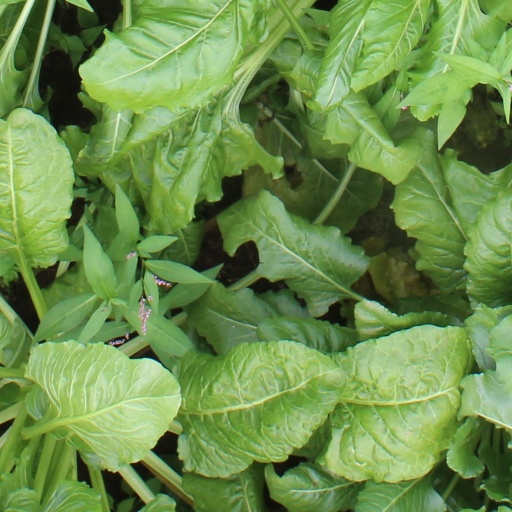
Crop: sugar beet